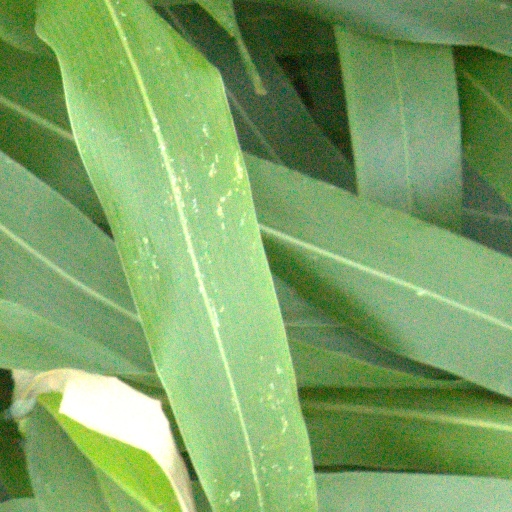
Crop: sorghum